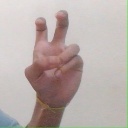
अक्षर: ई